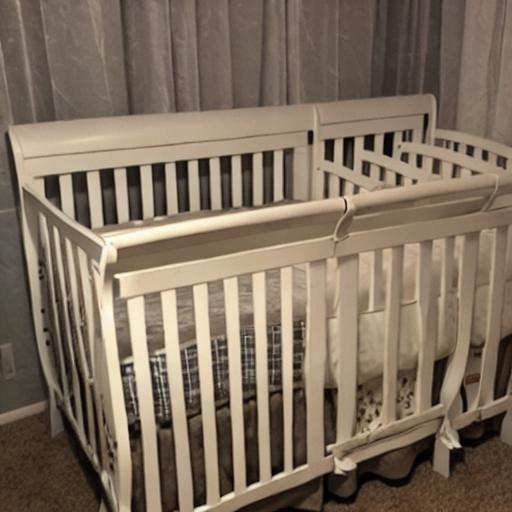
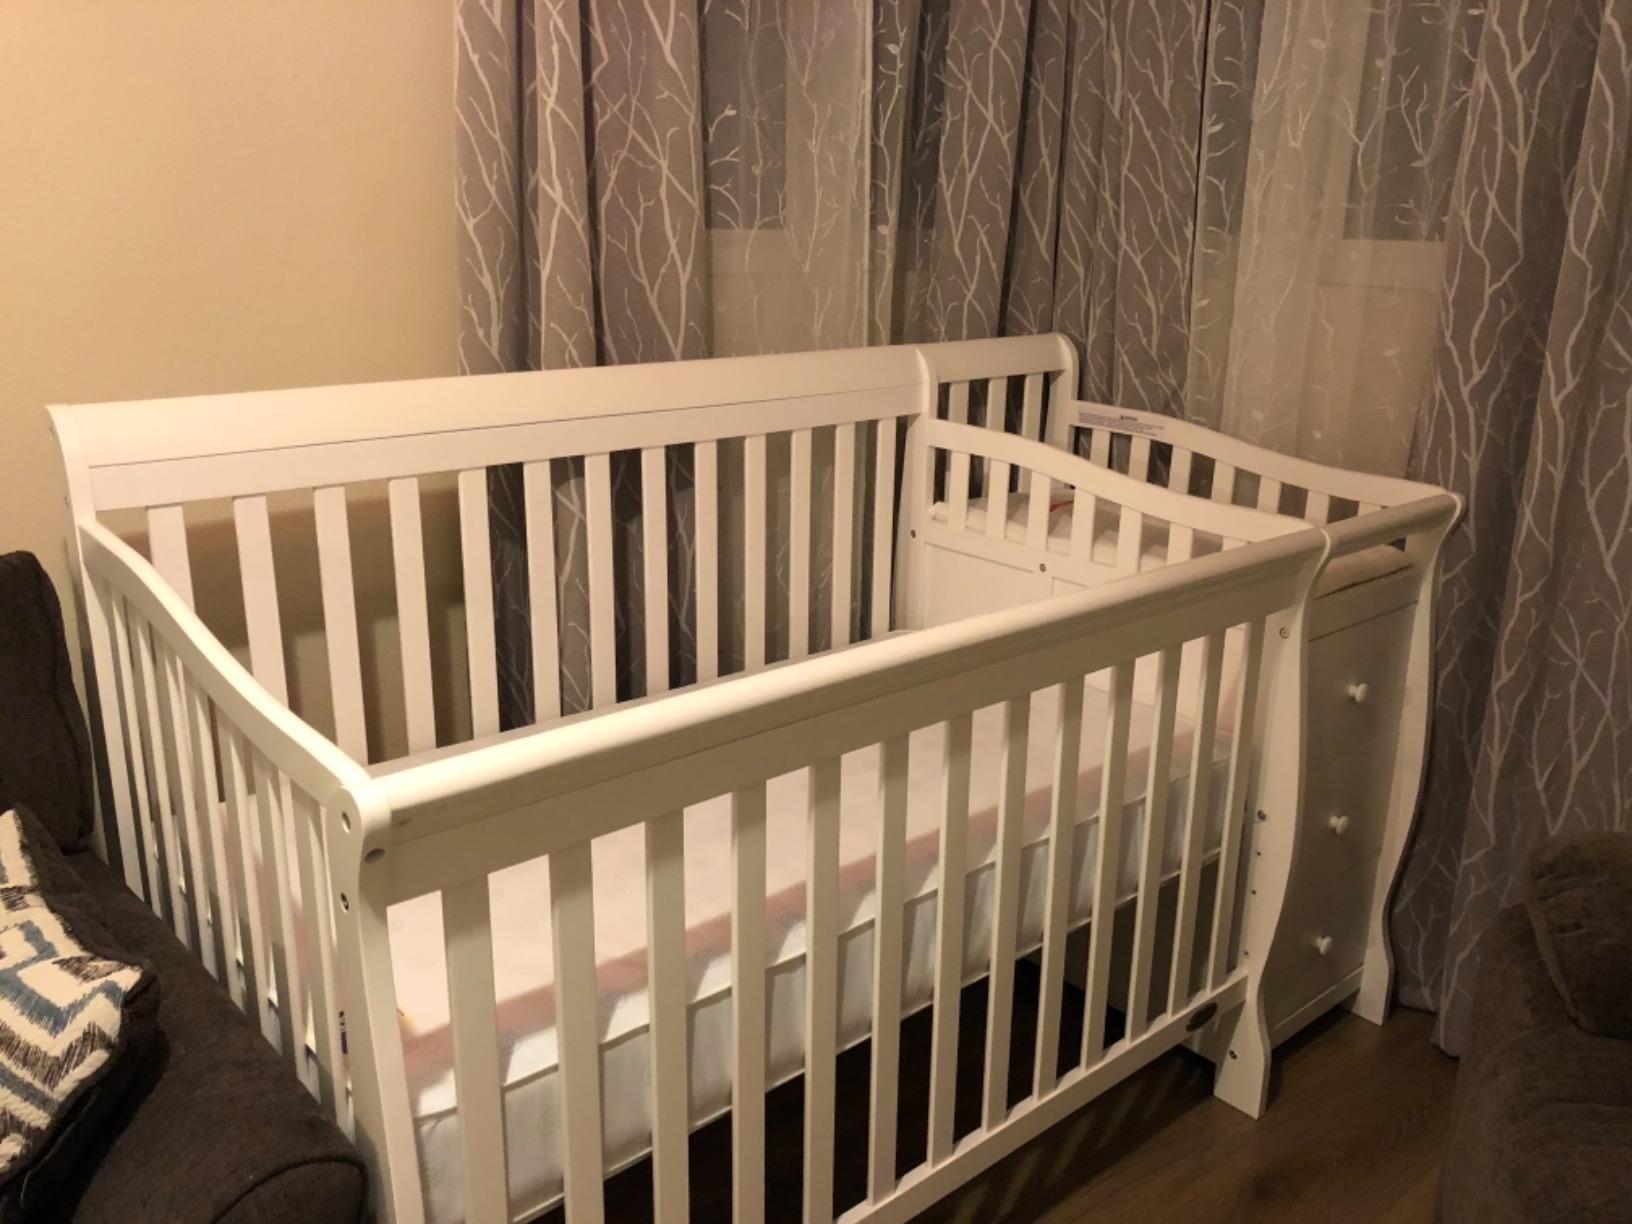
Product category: products_crib
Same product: no